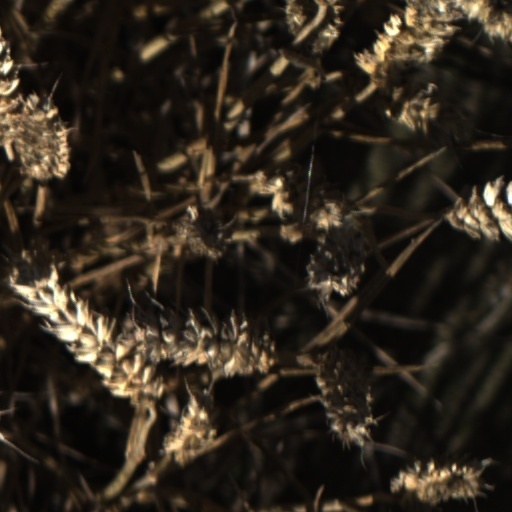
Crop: wheat